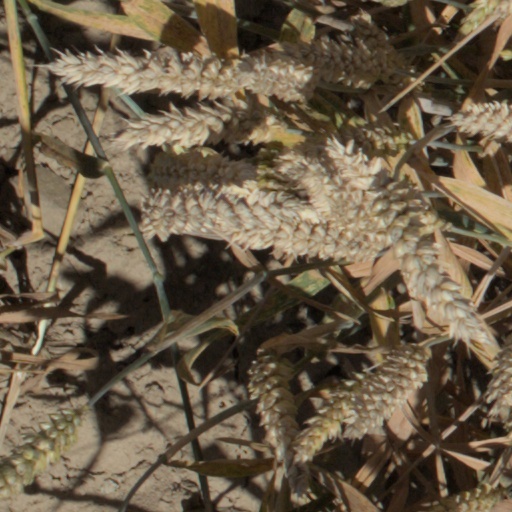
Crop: wheat